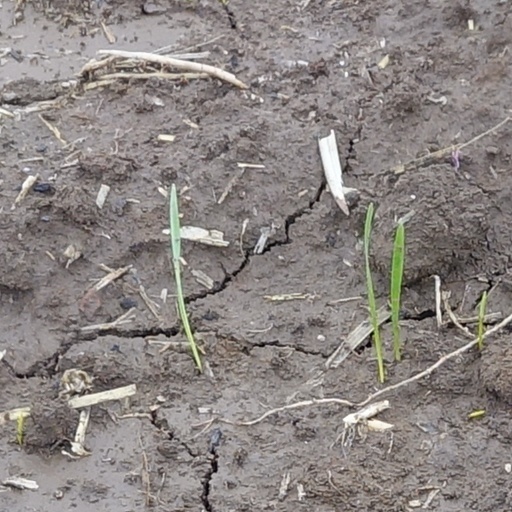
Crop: wheat